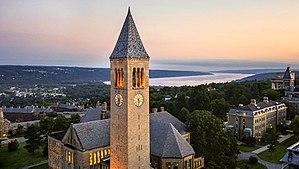
Vue en plongée sur la Clock Tower et le lac Cyuga
L'université Cornell est une université privée américaine située principalement dans la petite ville d'Ithaca dans l’État de New York. Elle possède également un campus dans la ville de New York ainsi qu'un autre au Qatar.